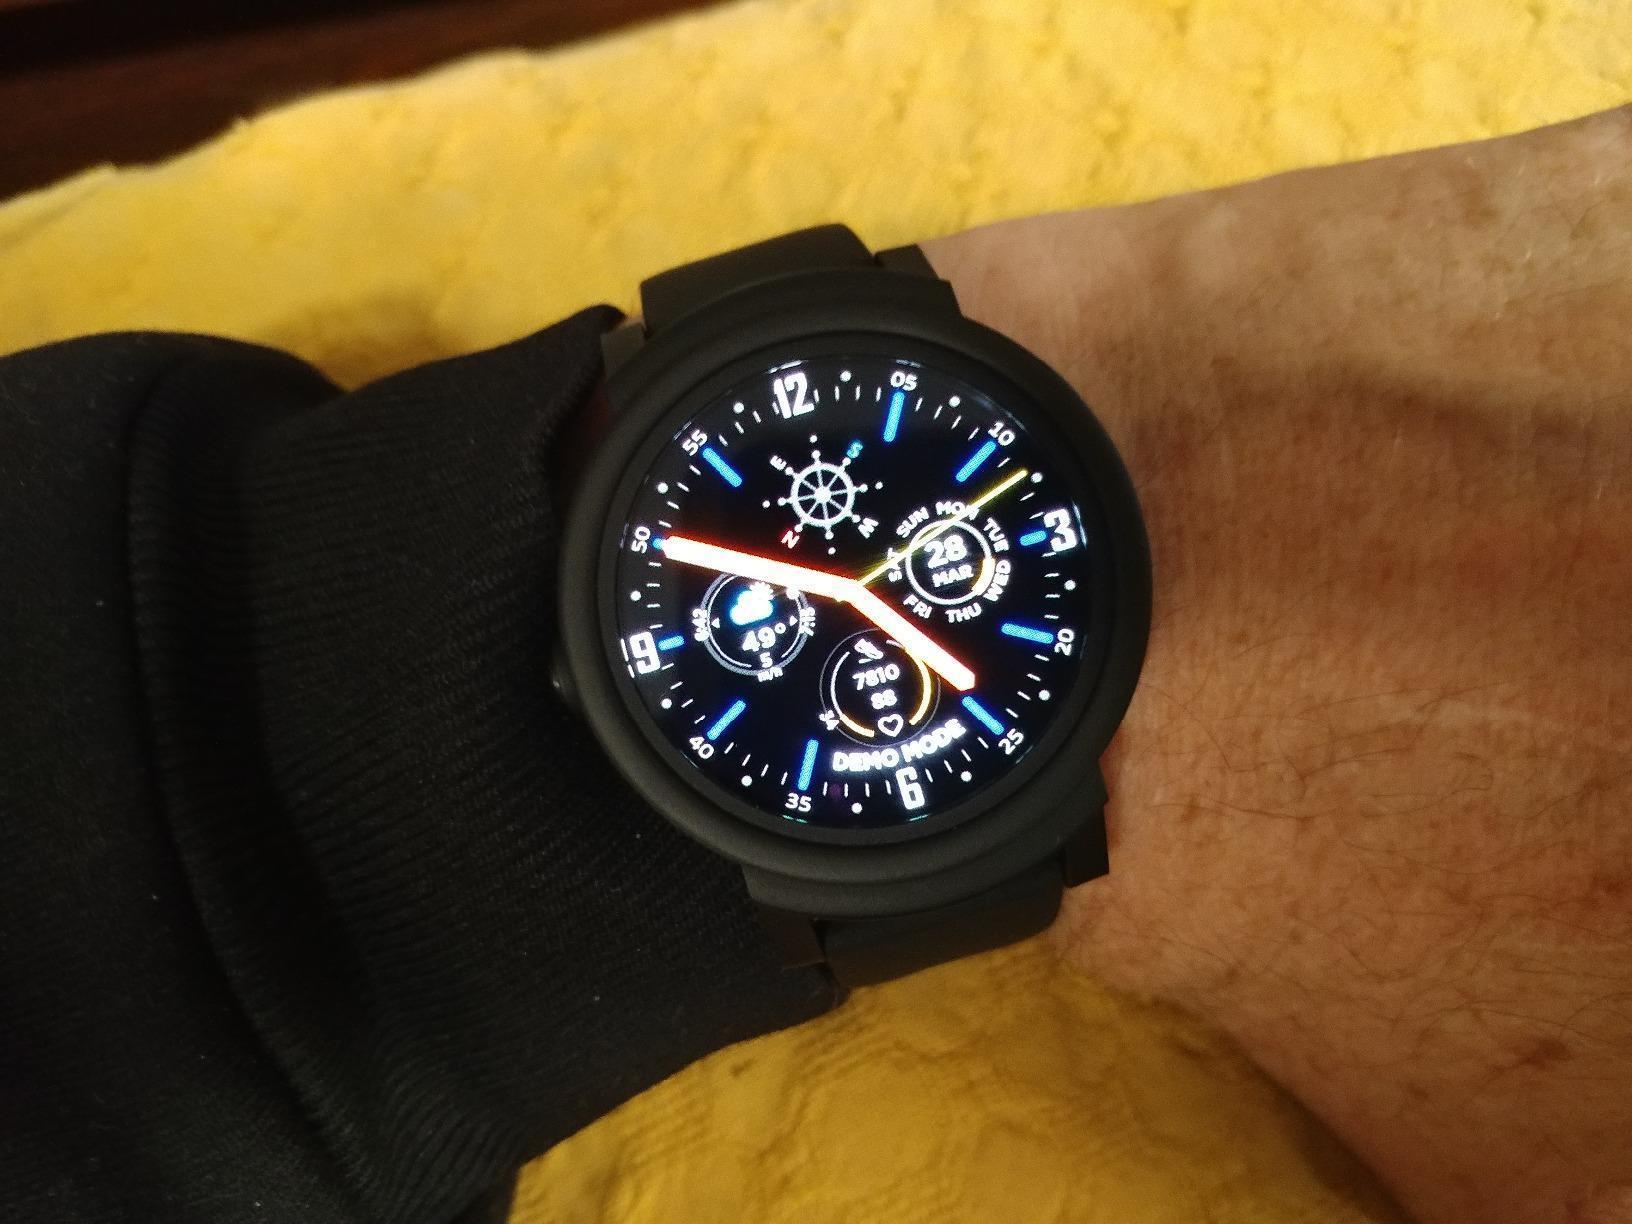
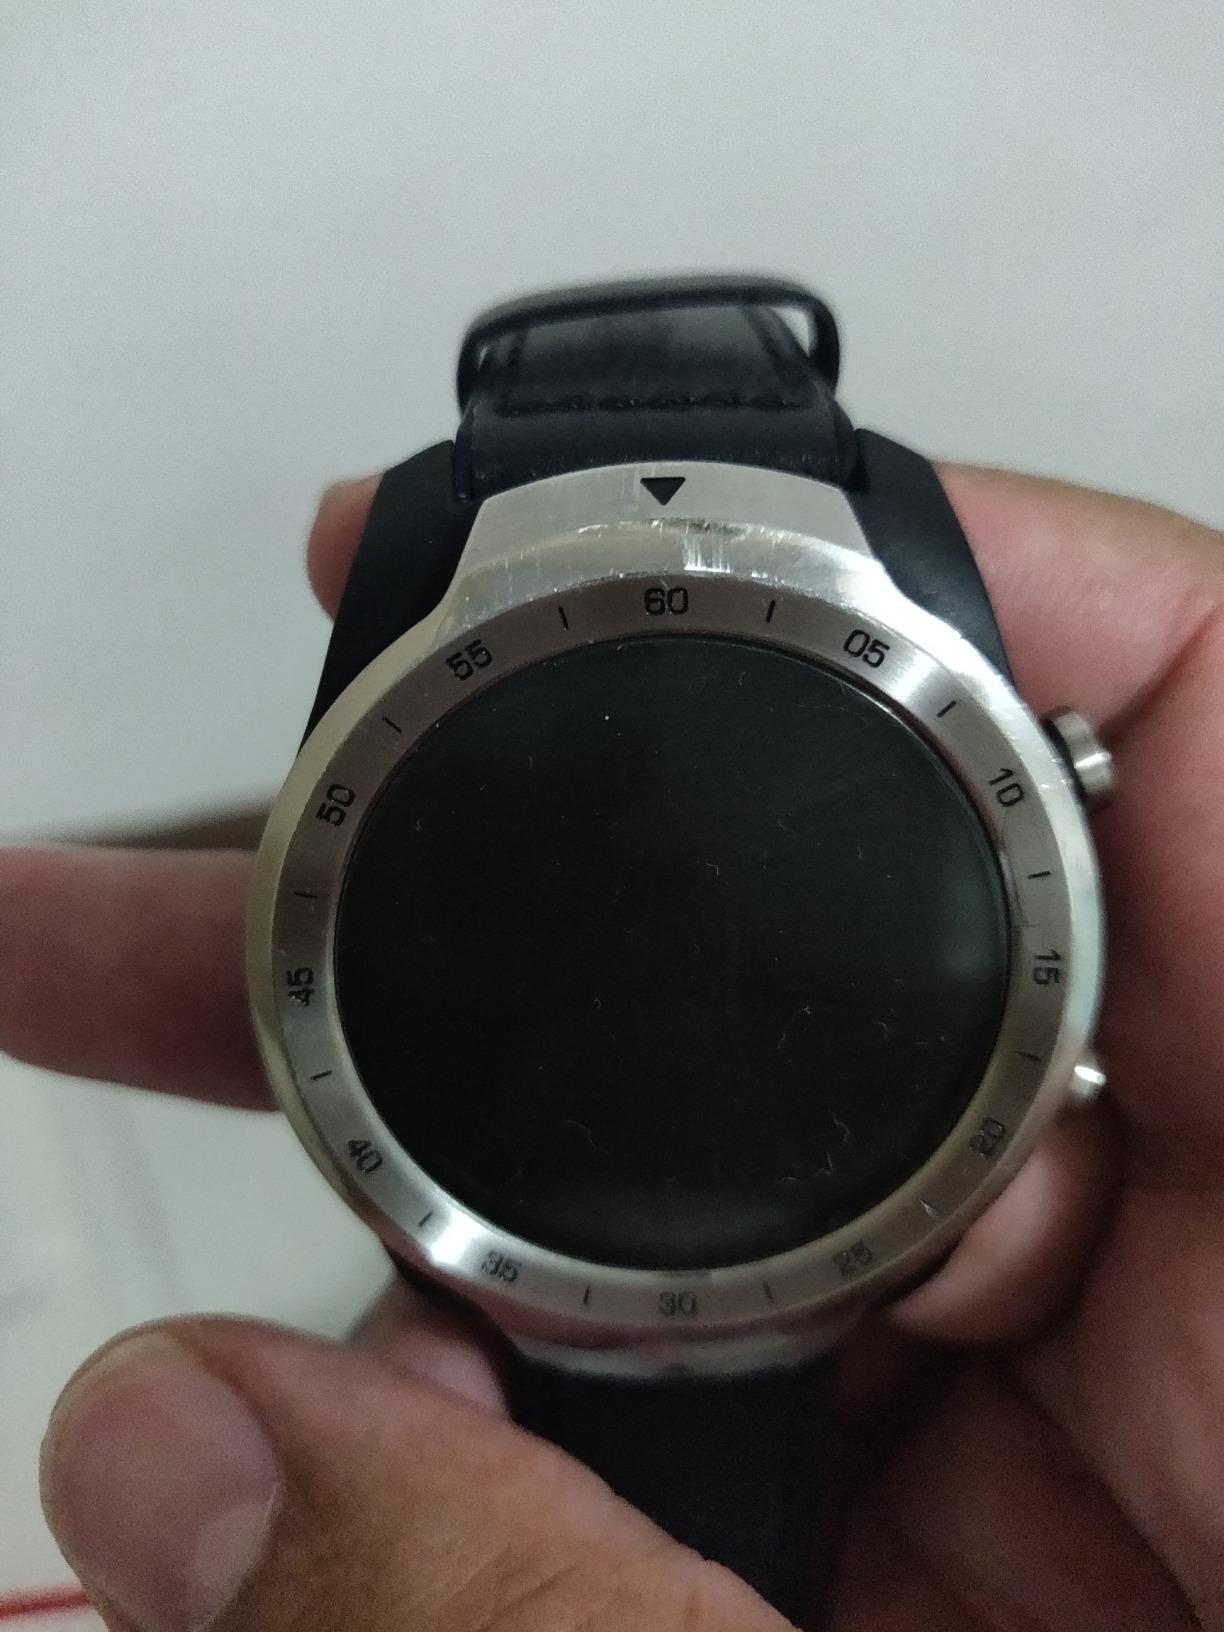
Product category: smartwatch
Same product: no